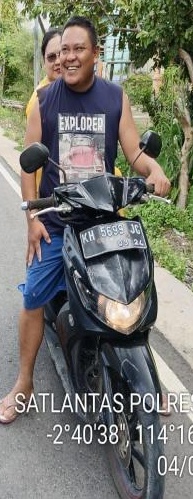
person-with-helmet: 0
person-without-helmet: 2